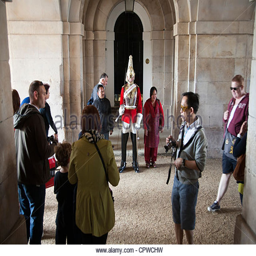
a soldier stands as tourist stand next to him for photographs